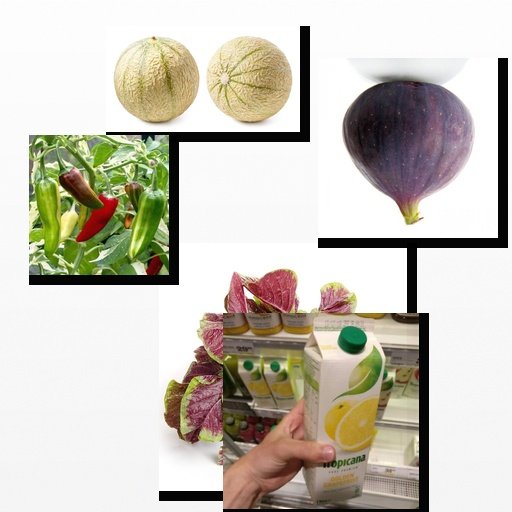
Food items: cantaloupe, chili_pepper, fig, grapefruit_juice, amaranth